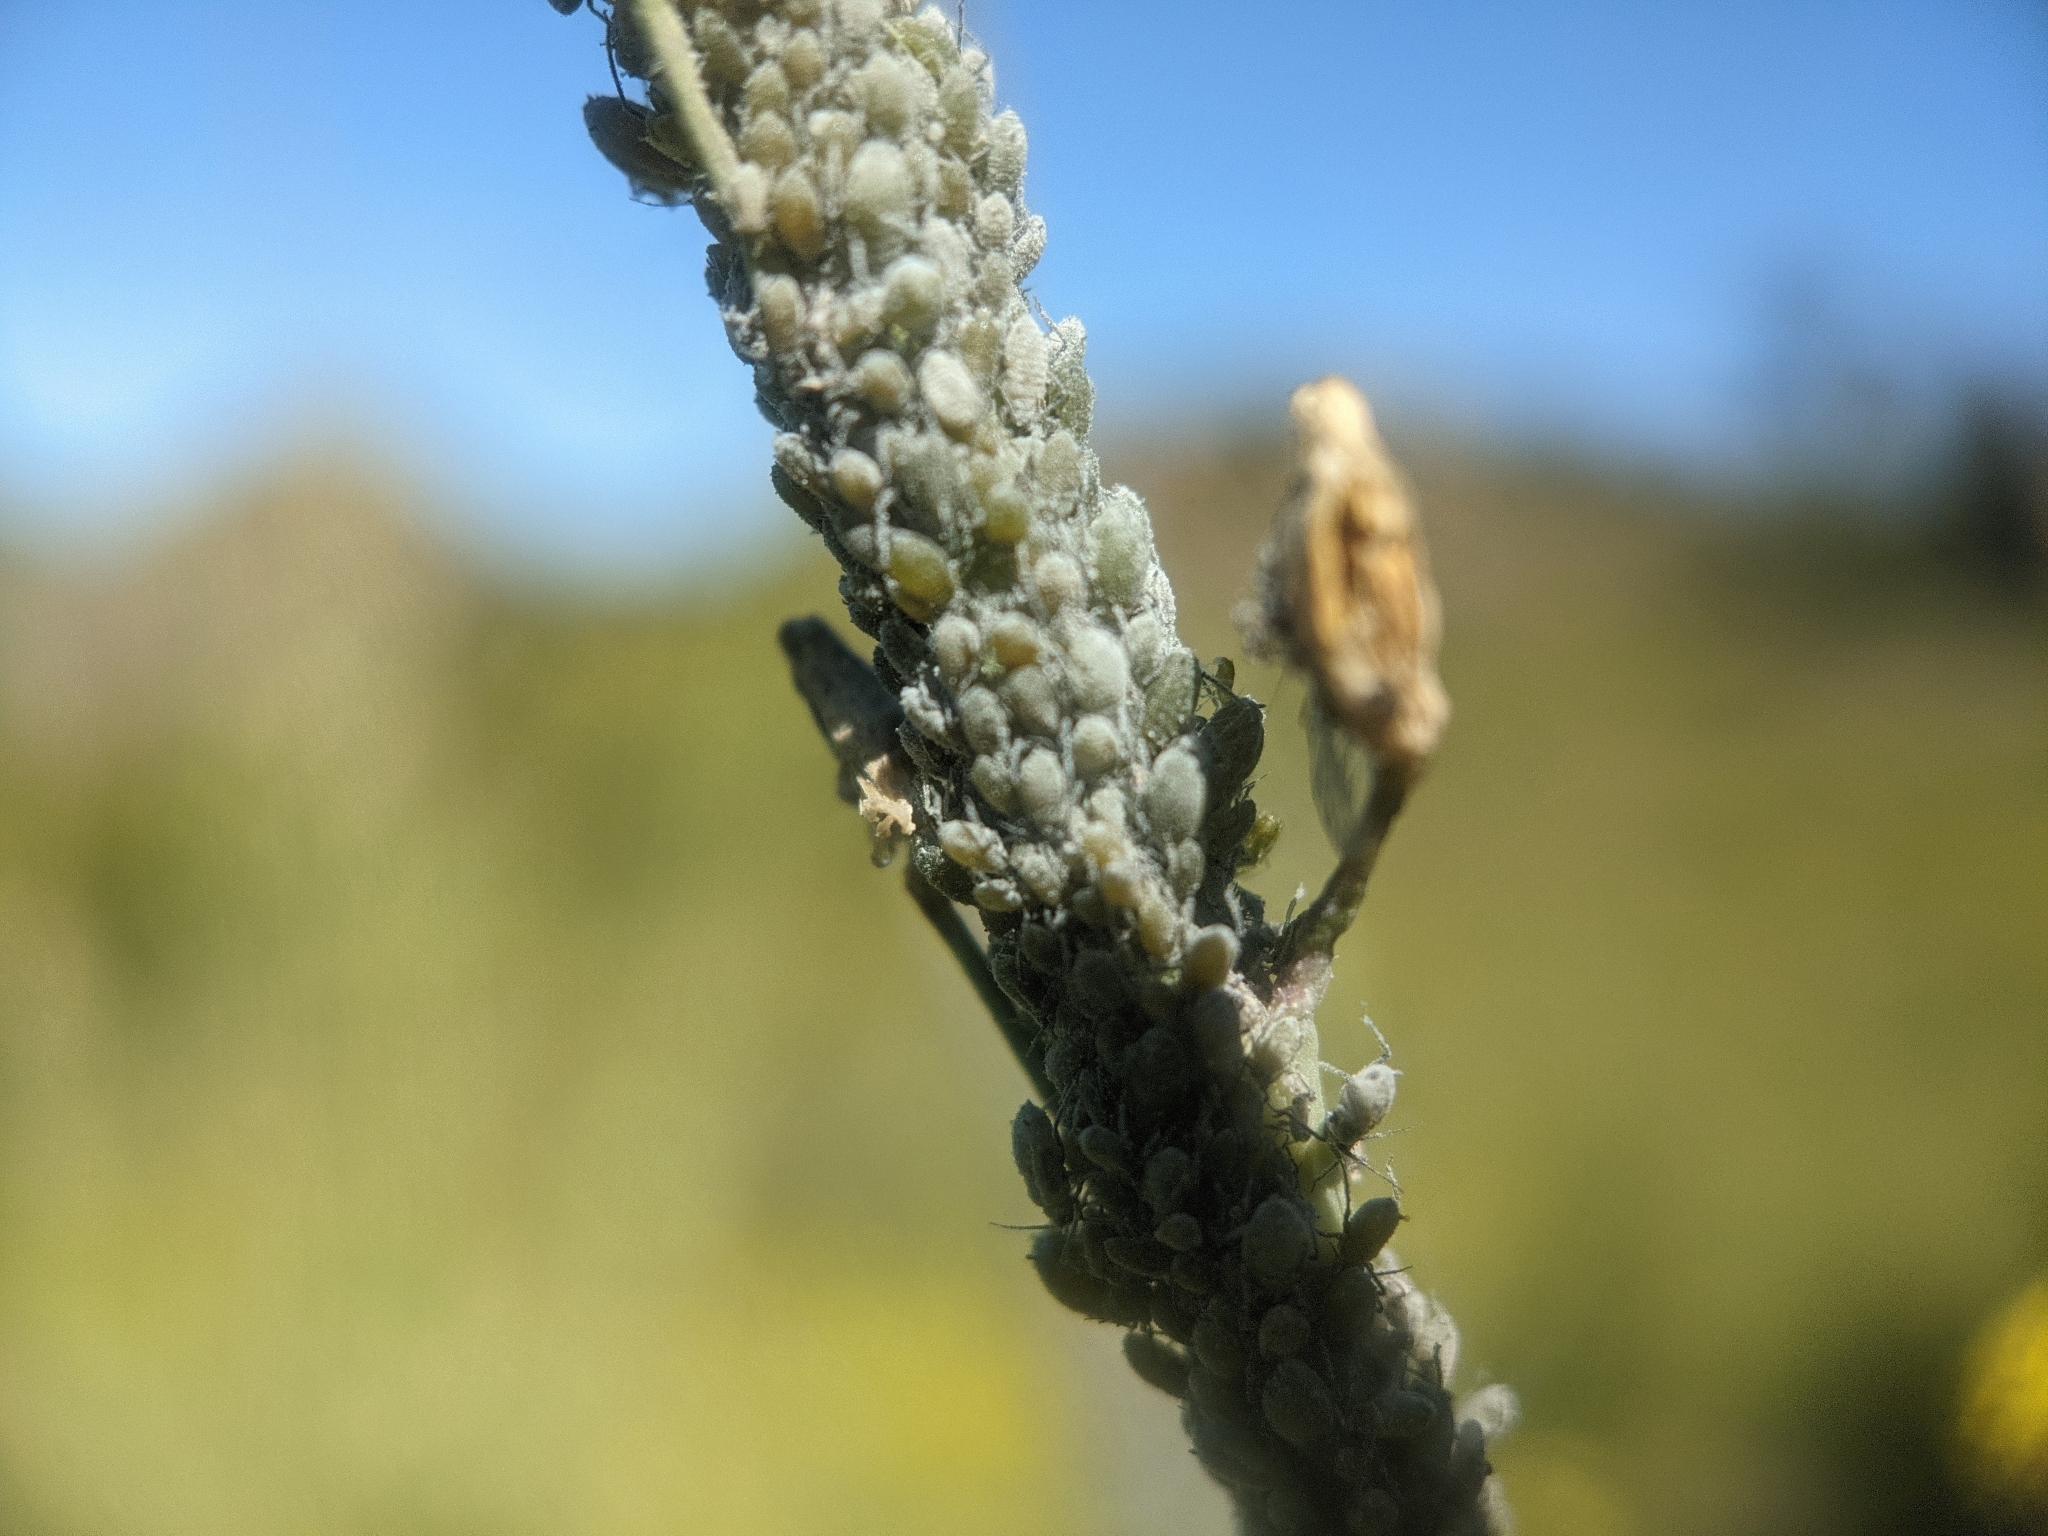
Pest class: cabbage_aphid